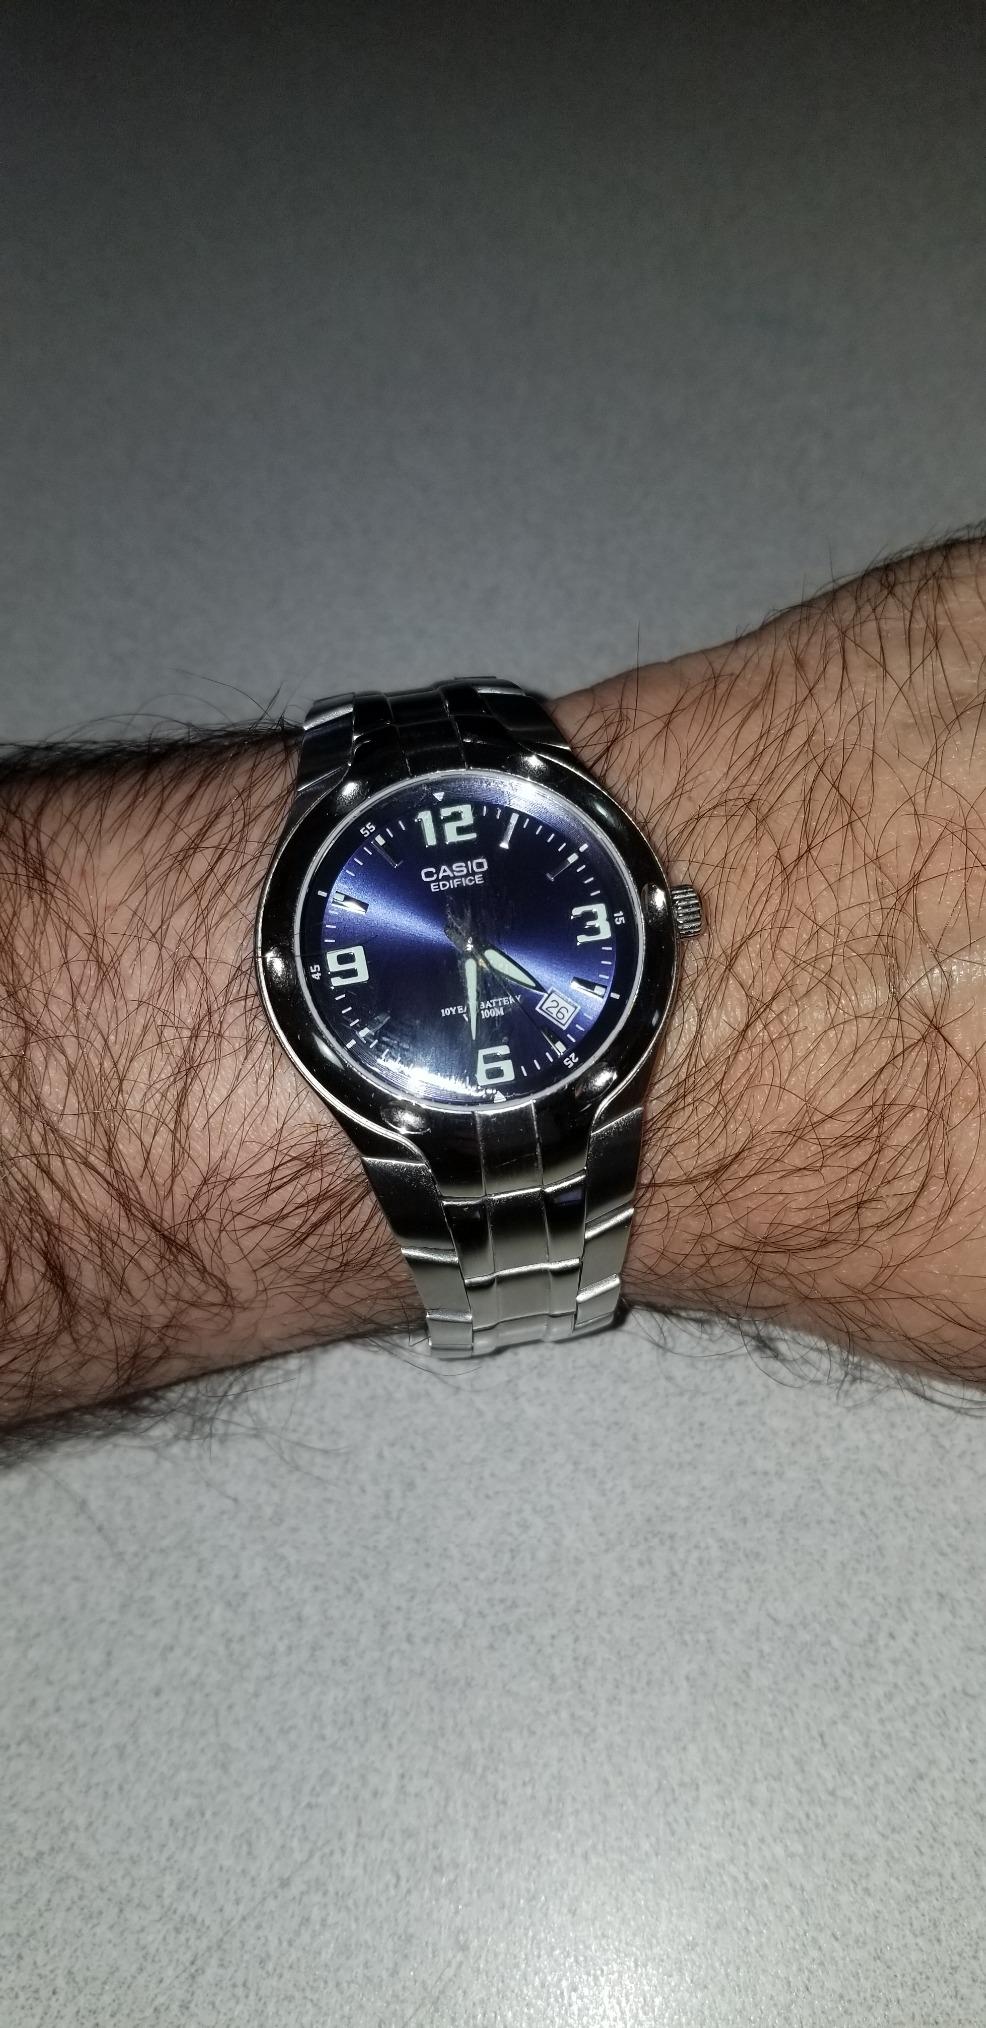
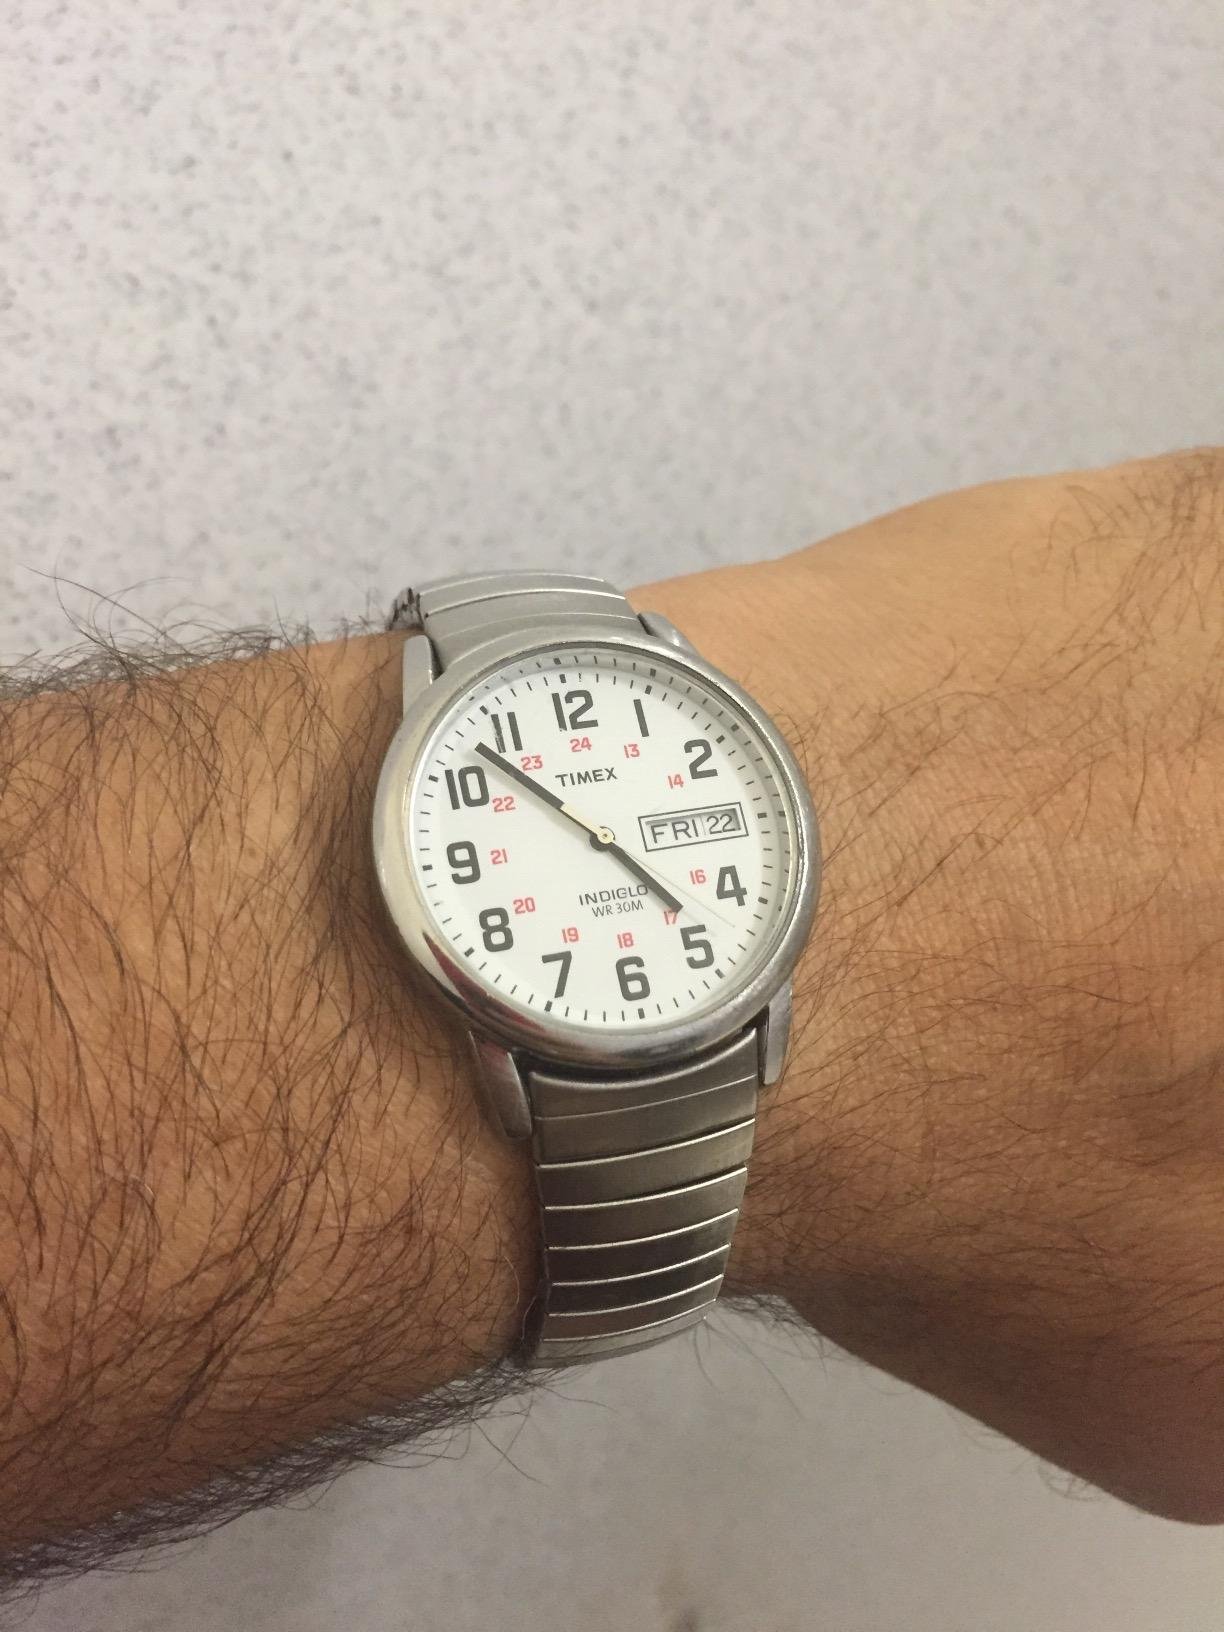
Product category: accessories_watch
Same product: no